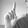
ASL letter: L